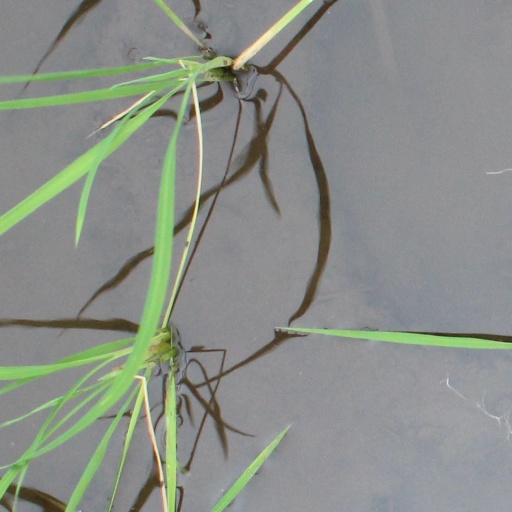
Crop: rice